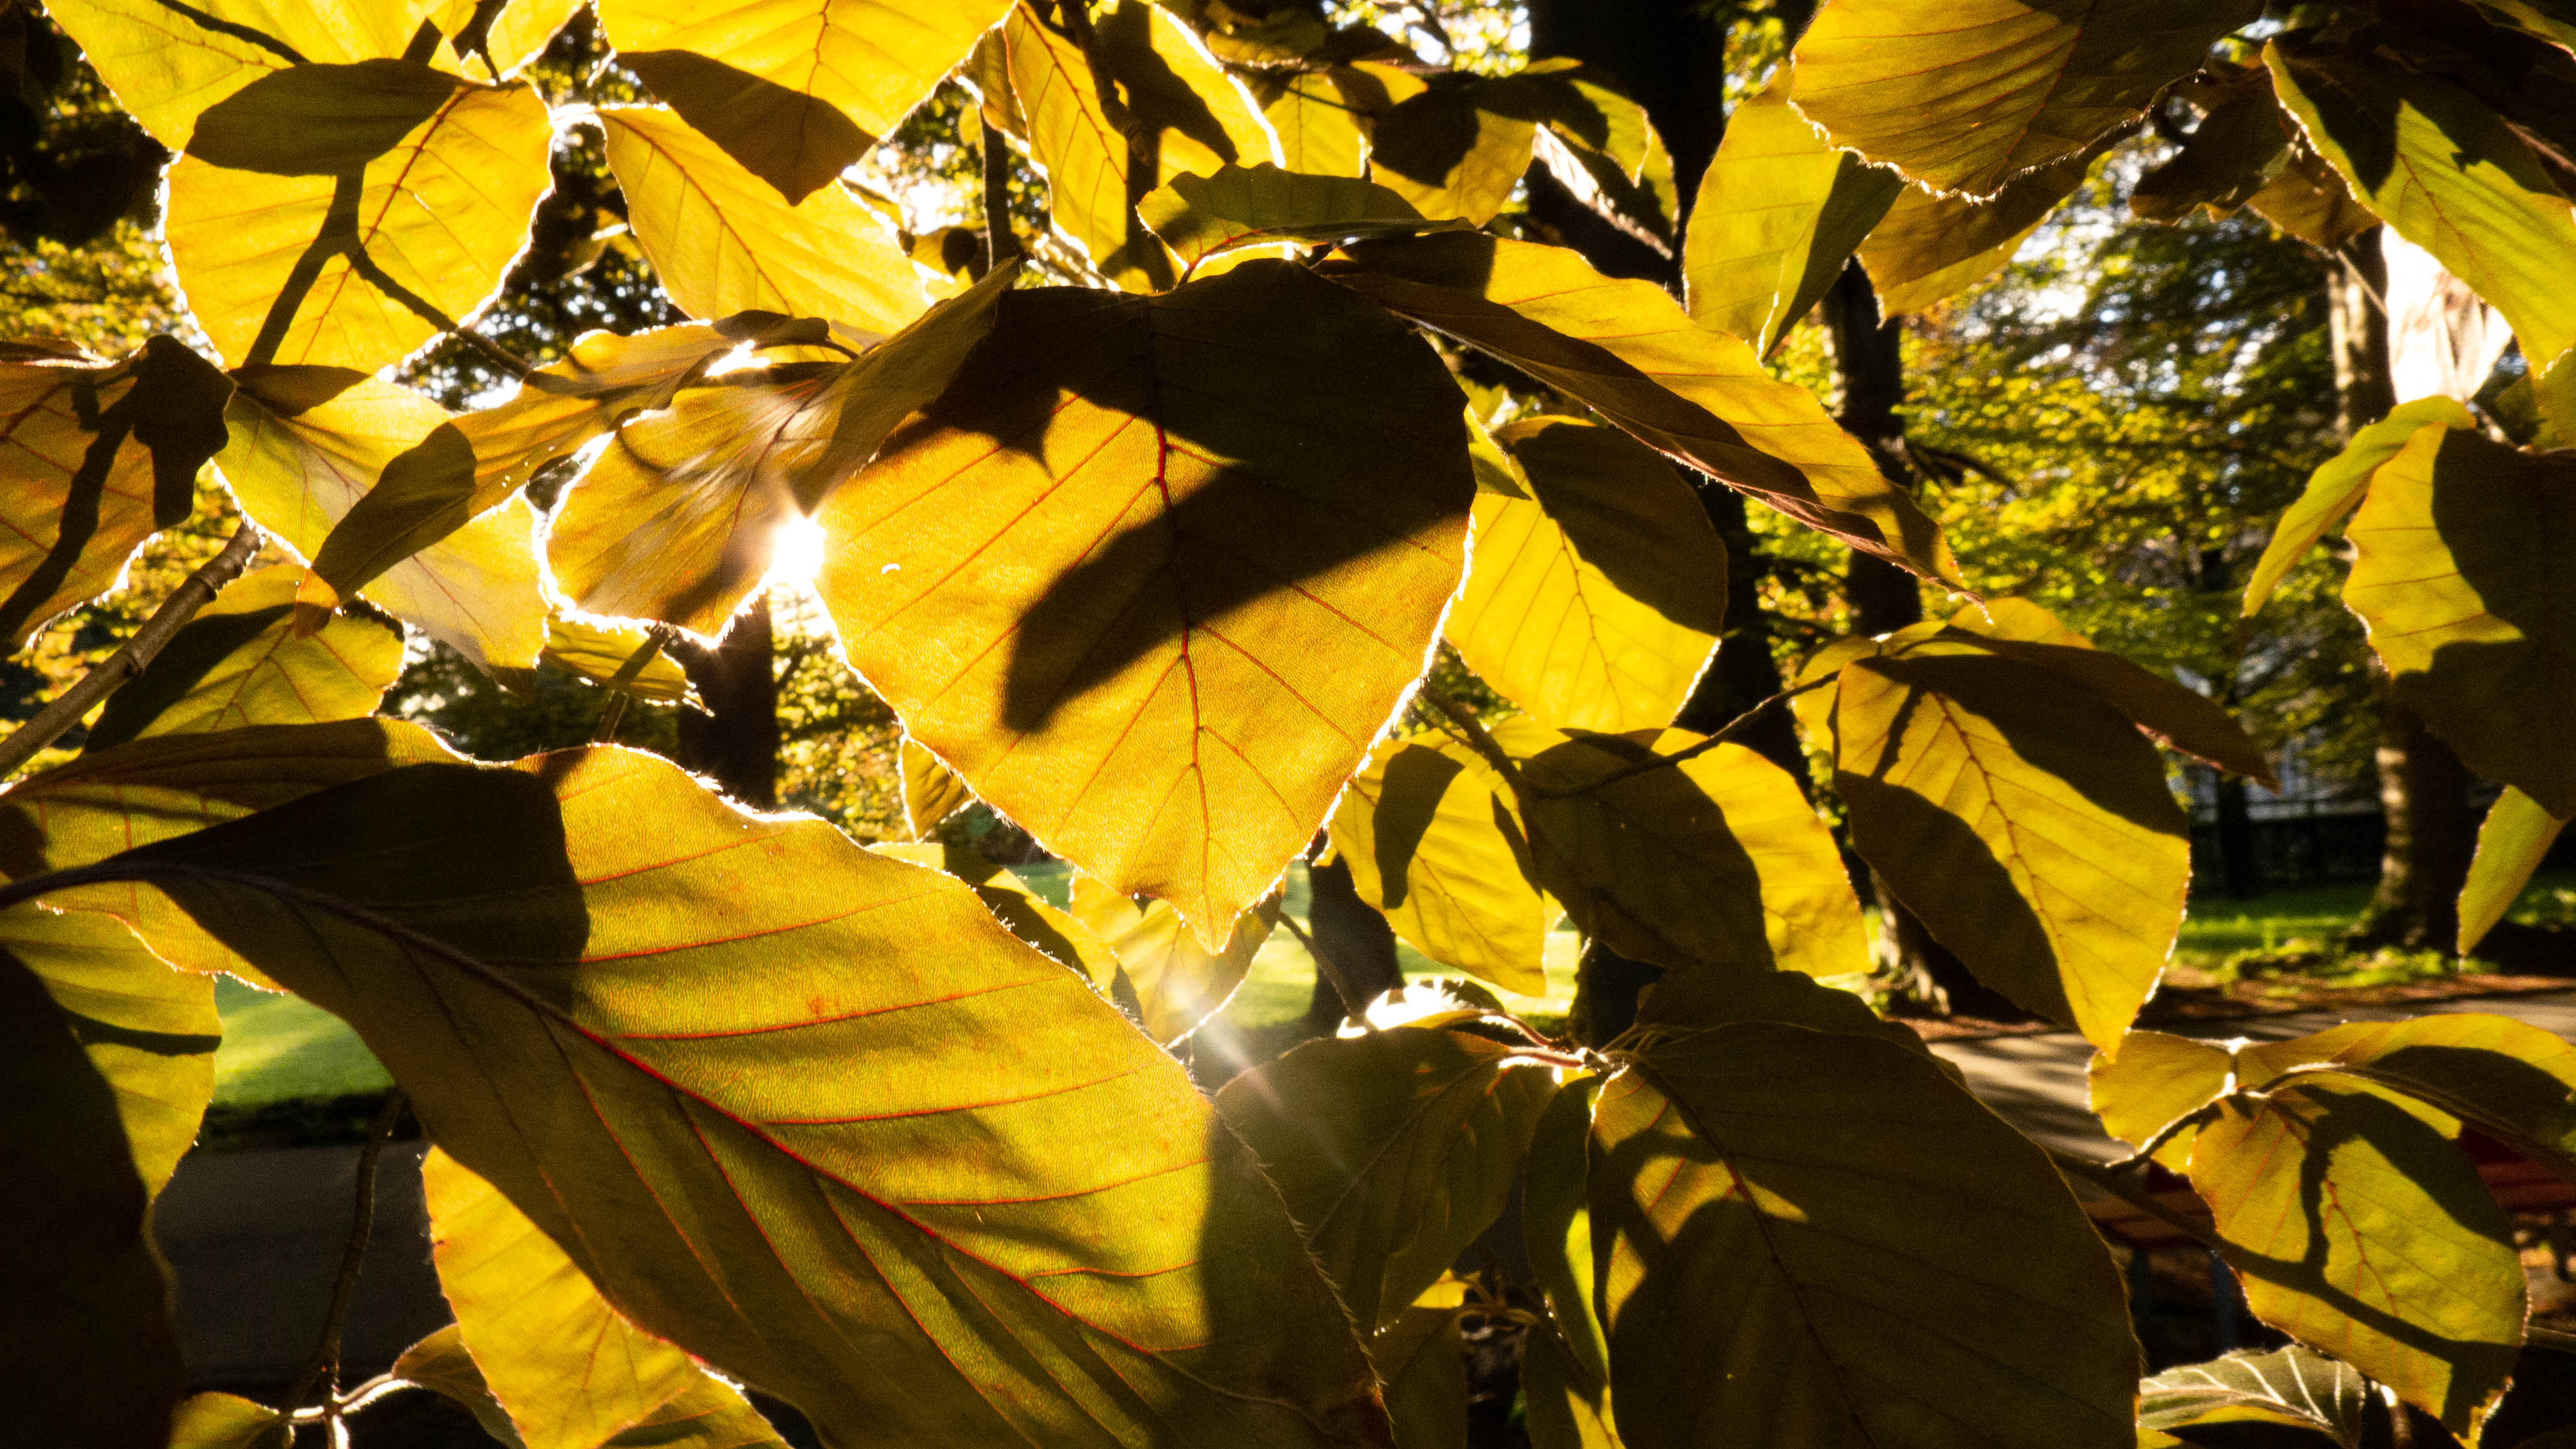
leaves, leaf, yellow, tree, deciduous, plant, light, sunlight, botany, woody plant, flower, beech, autumn, branch, Tints and shades